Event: Nepal Earthquake
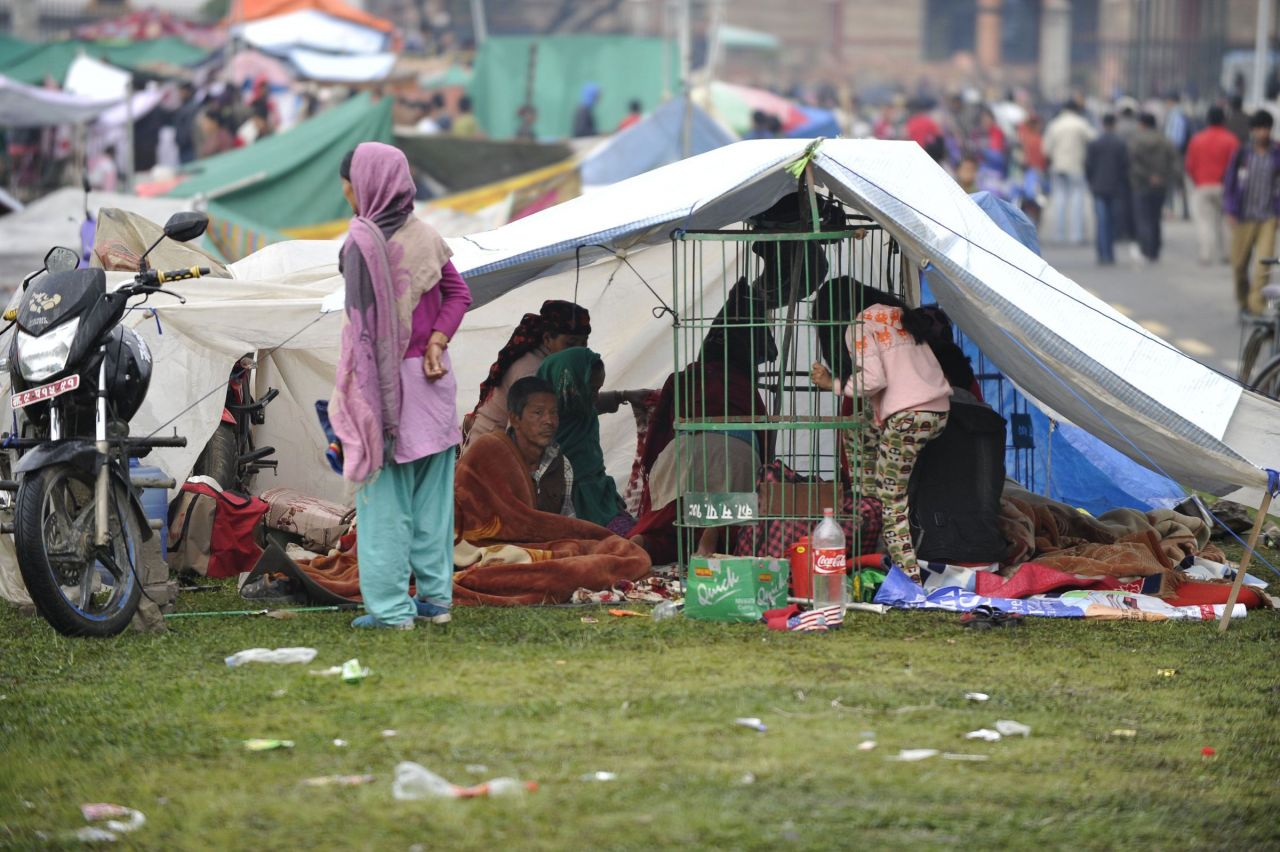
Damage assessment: damage